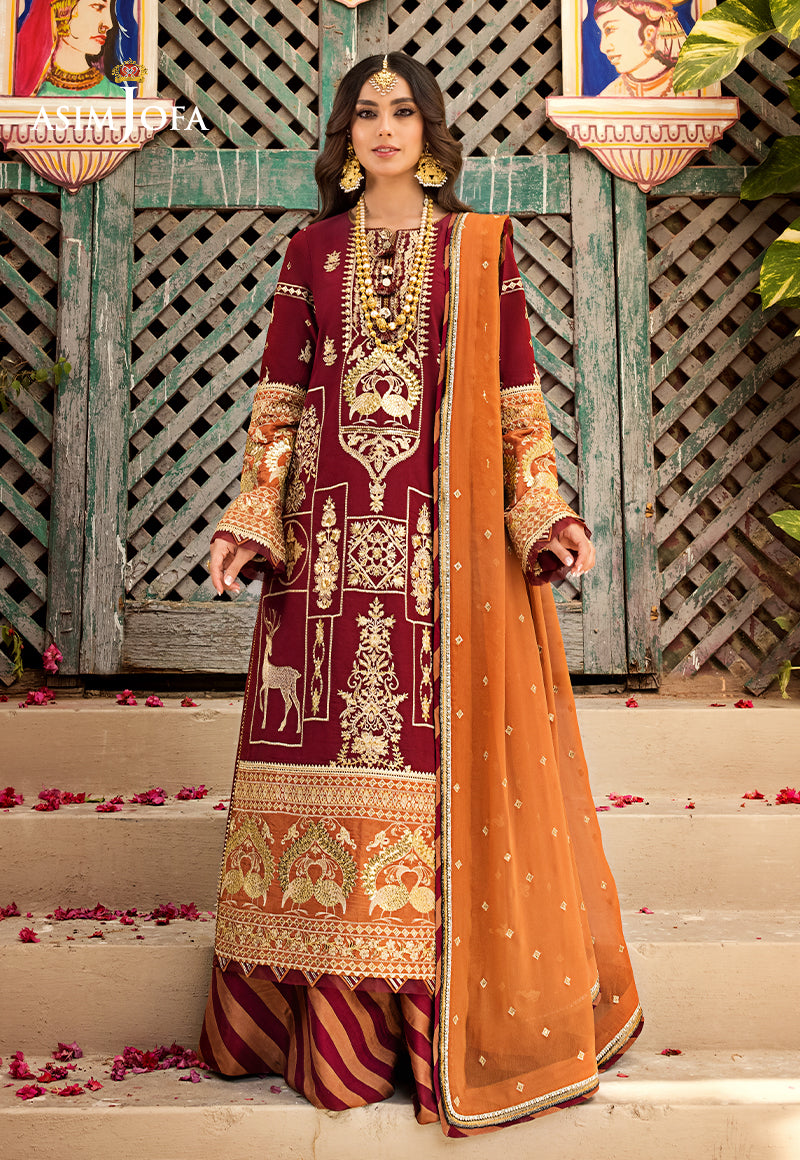
burgundy gold embroidered salwar suit